István Stumpf

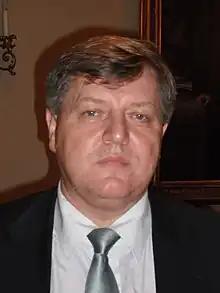
Stumpf in 2009

István Stumpf (born 5 August 1957) is a Hungarian lawyer, political scientist, sociologist, university professor, political science PhD, former constitutional justice at the Constitutional Court of Hungary (from July 2010 to July 2019). From 1991 to 1994 he was the youth policy adviser to the president of Hungary, Árpád Göncz. He also served as minister of the Prime Minister's Office (deputy prime minister) from 1998 - 2002 in the first cabinet of Viktor Orbán. In the beginning of 2021 February he was appointed for a term of 2 years as government commissioner responsible for model change of universities.